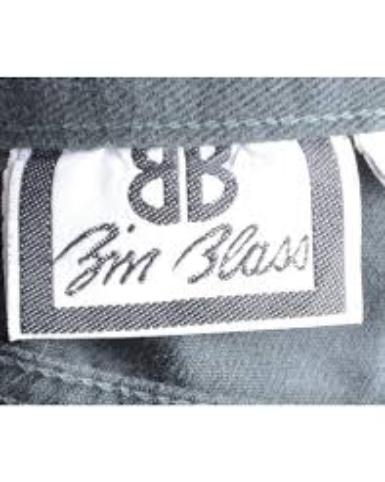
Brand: Bill Blass
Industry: Clothes